The Amazon Trail

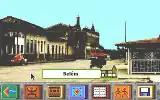
A screenshot from The Amazon Trail showing the city of Belém, Brazil.

At the start of the game, the player has been transported to Belém, Brazil, and is given the option of choosing one of two native guides (Isabel or Antonio), who offer advice over the course of the game pertinent to navigating the river and maintaining ample supplies and good health. Each guide comes equipped with a slightly different spread of supplies (Antonio has more tents, while Isabel has more food). Players may come across various people along the river, taking photographs of the flora and fauna of the area, fishing, and canoeing.